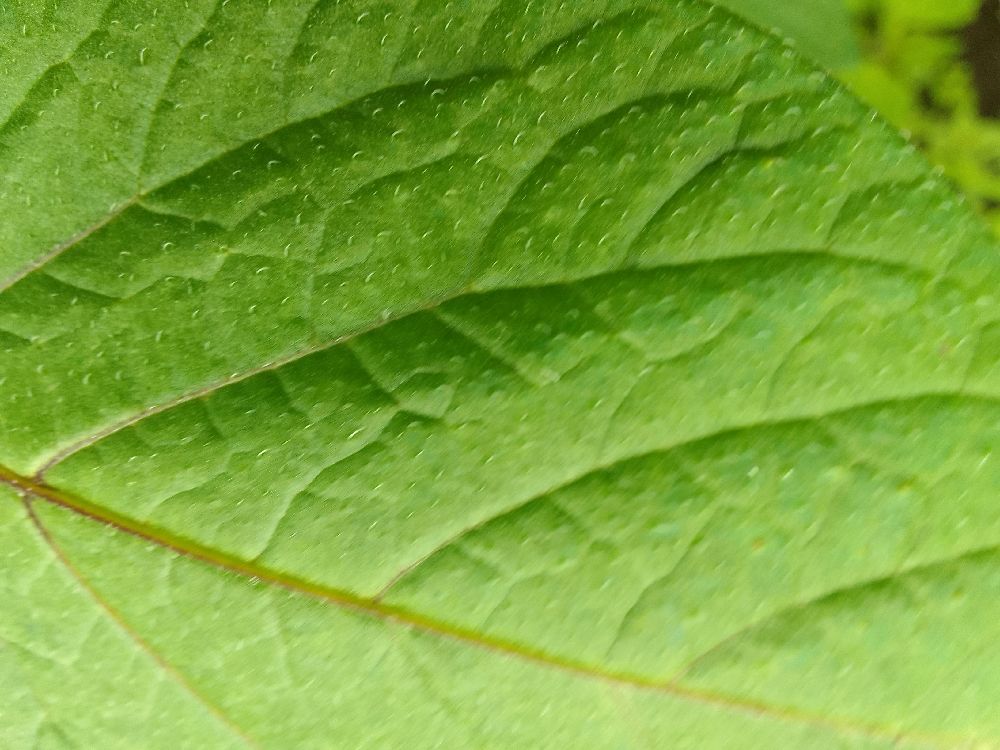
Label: Healthy